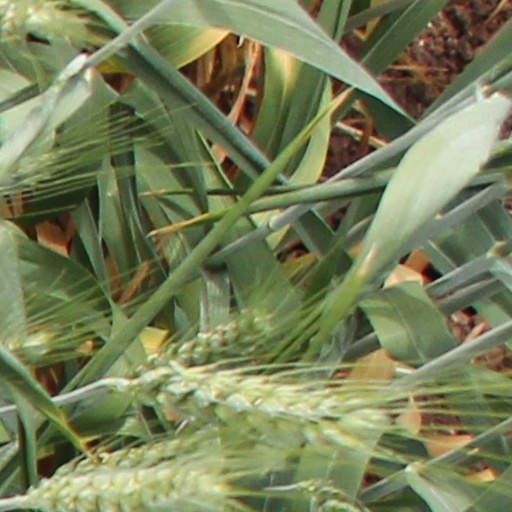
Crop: wheat